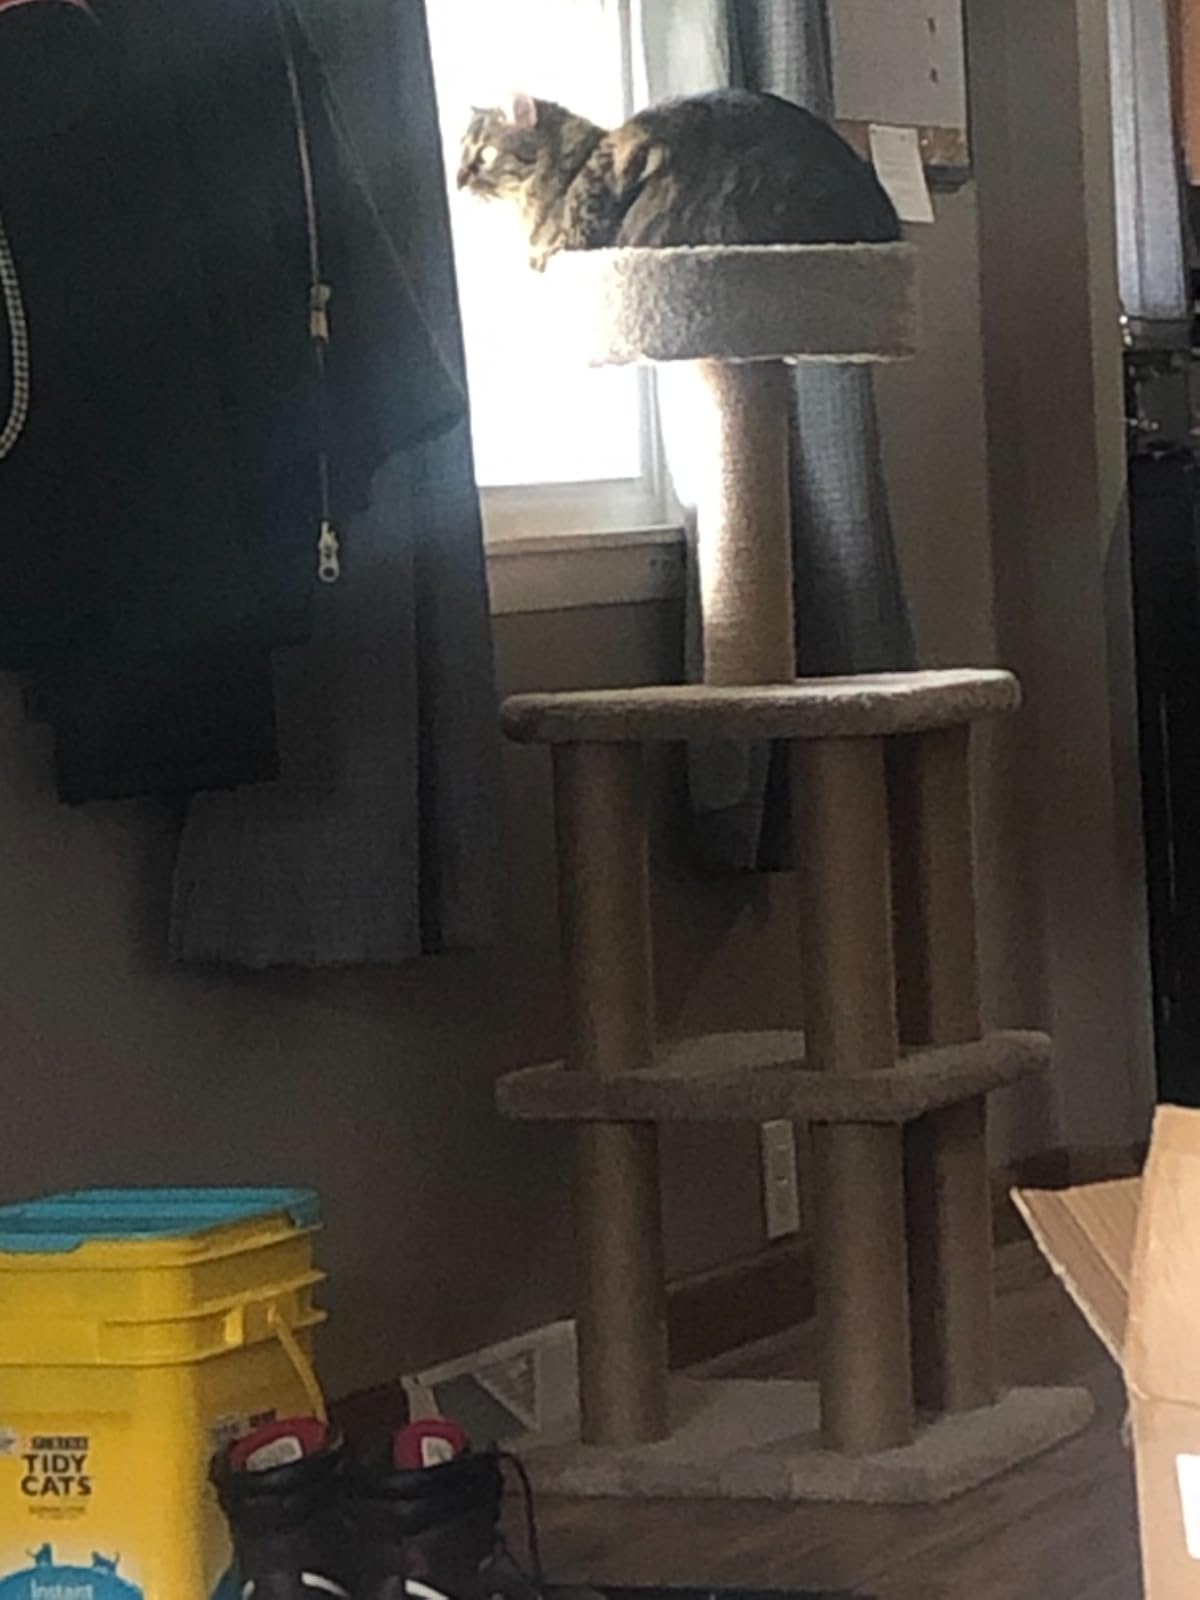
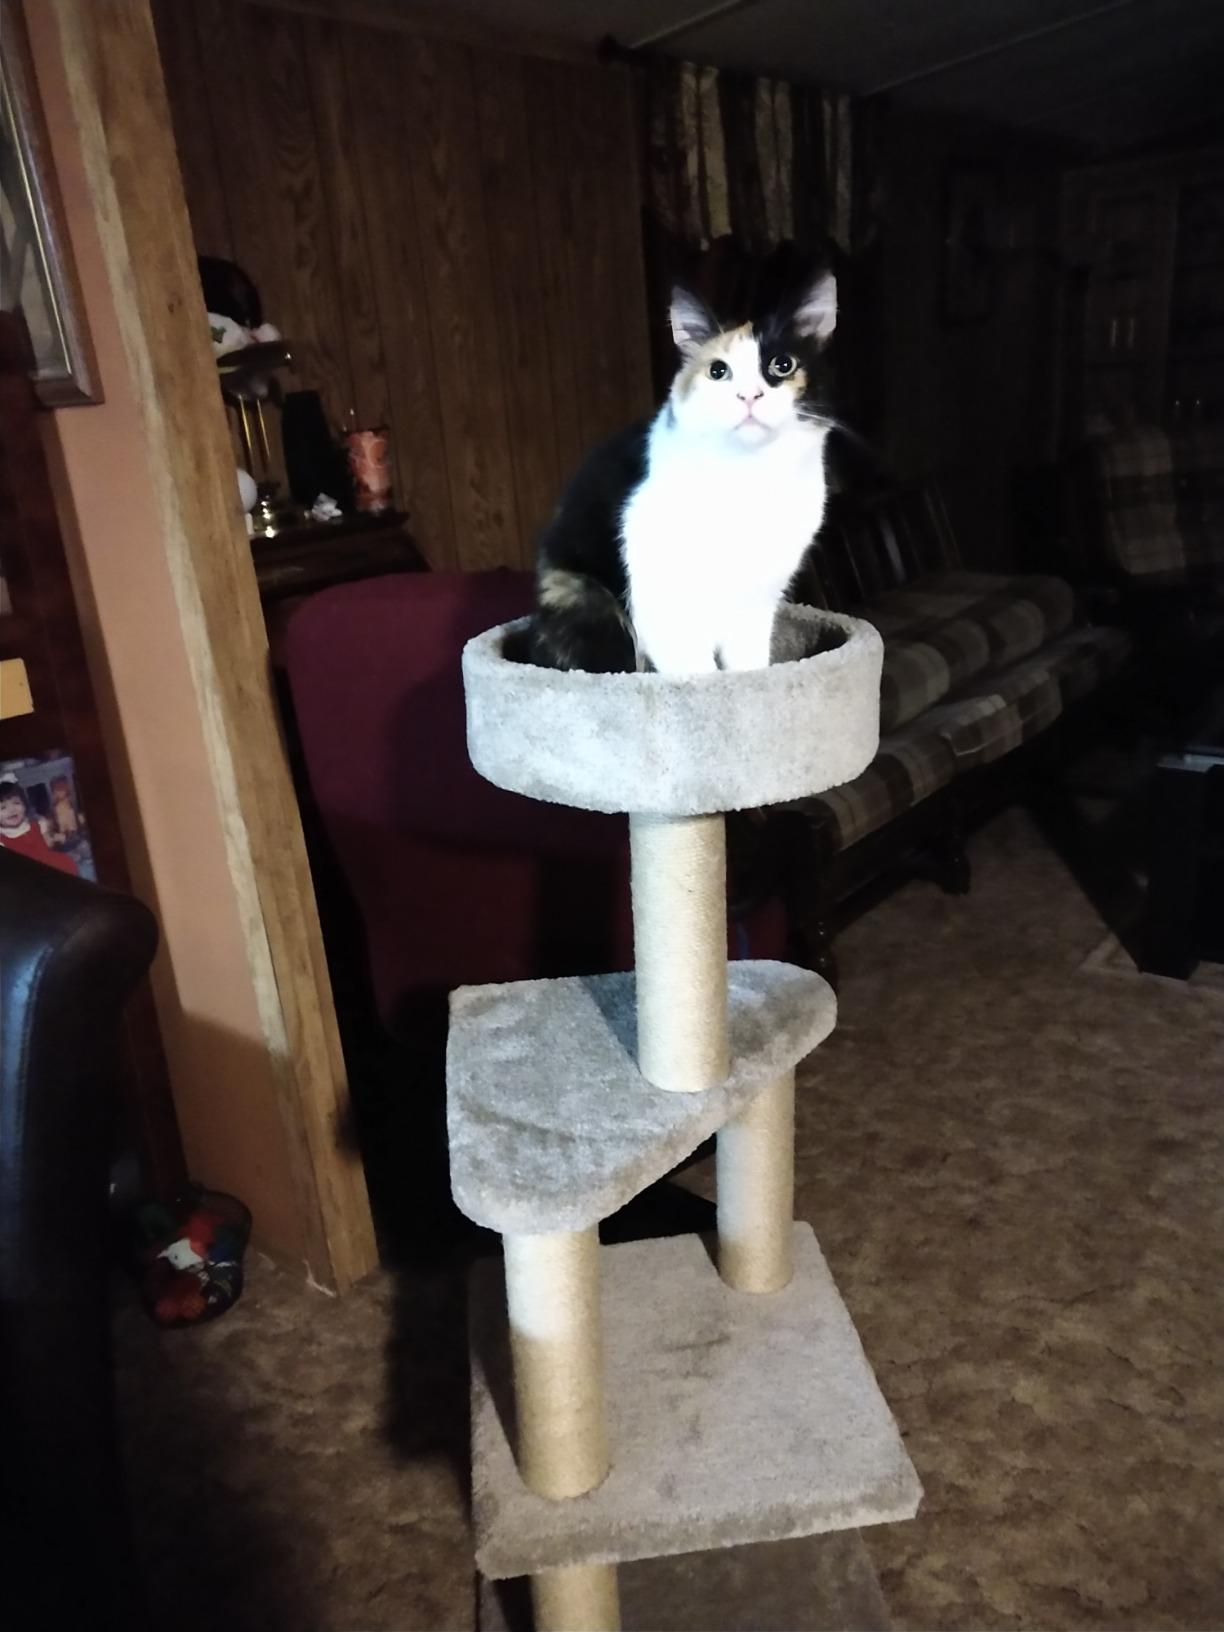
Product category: items_cat tree
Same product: yes